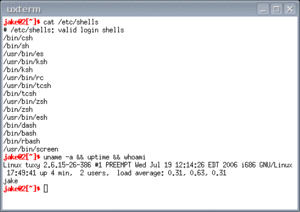
clear est une commande UNIX permettant de replacer la ligne de commande en haut de l'écran. Les commandes effectuées sont toujours visibles en remontant la page. Ainsi pour effacer complètement la page, c'est la commande reset qu'il faut utiliser, son effet est le même que celui de la commande cls sous Windows.